Wagram station

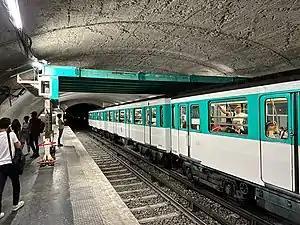
Station platforms during refurbishment works in 2022

Wagram is a station on Line 3 of the Paris Métro located in the 17th arrondissement of Paris. Alphabetically, the station is the last on the Paris Métro system.